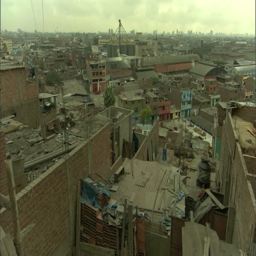
a panoramic shot of the slums